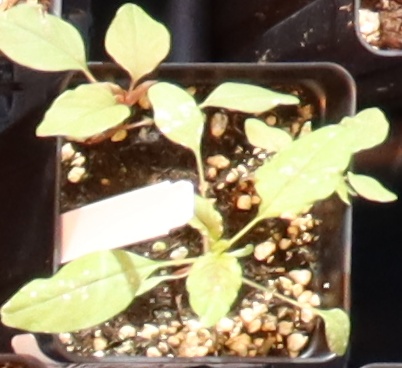
Label: Palmer Amaranth